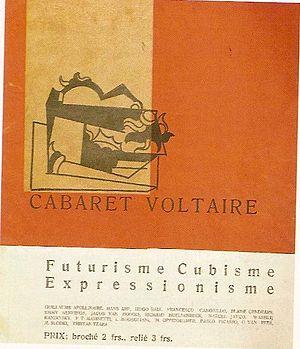
Cabaret Voltaire est le nom de la première publication zurichoise du futur groupe Dada.
Le Cabaret Voltaire est un lieu de culture situé au numéro un de la petite Spiegelgasse, à Zurich, la rue où demeura Lénine. Actif pendant six mois, de février à juillet 1916, il finit par fermer ses portes pour tapage nocturne et tapage moral, non sans avoir dans l'intervalle fait émerger le mouvement Dada.